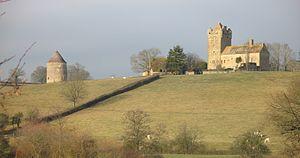
L'Arconce est une rivière française, affluent de la Loire en rive droite. Elle traverse la partie sud-occidentale du département de Saône-et-Loire, en région de Bourgogne-Franche-Comté et plus précisément le Charolais et le Brionnais.